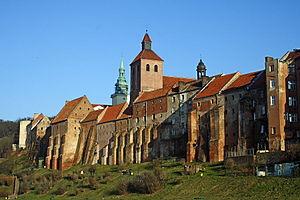
Grudziądz, est une ville de la voïvodie de Couïavie-Poméranie, dans le centre-nord de la Pologne. Elle est une ville-powiat et le chef-lieu du powiat de Grudziądz dont elle ne fait pas partie. Sa population s'élevait à 97 971 habitants en 2012.